Language Lessons

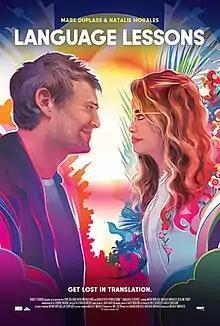
Theatrical release poster

Language Lessons is a 2021 American screenlife drama film directed by Natalie Morales (in her directorial debut) and written by Morales and Mark Duplass. The film stars Morales, Duplass and Desean Terry.